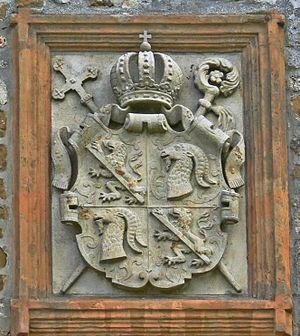
Johann Philipp von Gebsattel est prince-évêque de Bamberg de 1599 à sa mort.